Dartington Hall

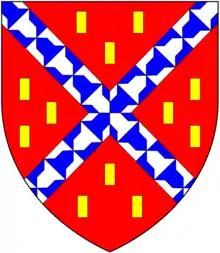
Arms of Champernowne: "Gules, a saltire vair between twelve billets or"

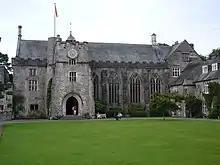
Entrance to the Great Hall

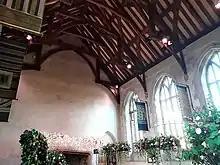
Dartington – the Great Hall's hammerbeam roof

The estate was held by the Martin family between the early 12th and mid-14th centuries, but on the death of William Martin in 1326, the feudal barony of Dartington escheated to the crown and in 1384 was granted by King Richard II to his half brother John Holland, 1st Duke of Exeter (c.1352–1400), created in 1388 Earl of Huntingdon and in 1397 Duke of Exeter.